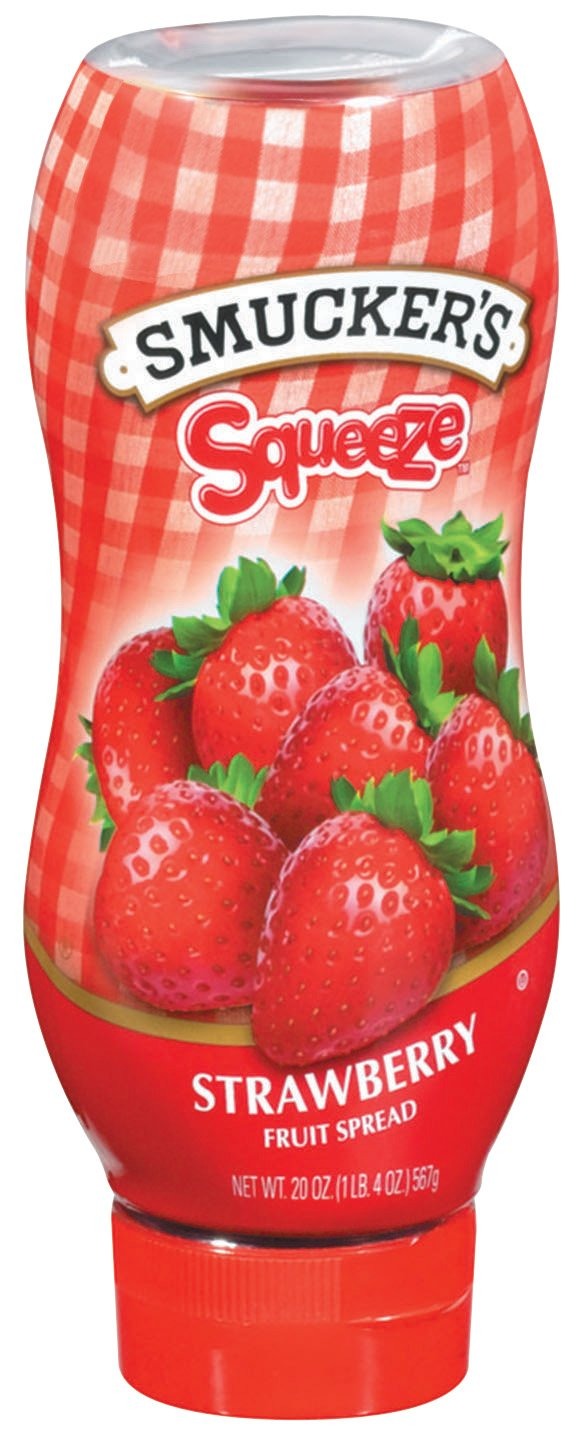
Item Name: Smucker's Squeeze? Strawberry Fruit Spread, 20-Ounce (Pack of 6)
Bullet Point 1: Easy-to-use, squeezable bottle
Bullet Point 2: Stores cap-down in refrigerator
Bullet Point 3: Perfect partner for peanut butter
Value: 120.0
Unit: Ounce

Price: 3.69